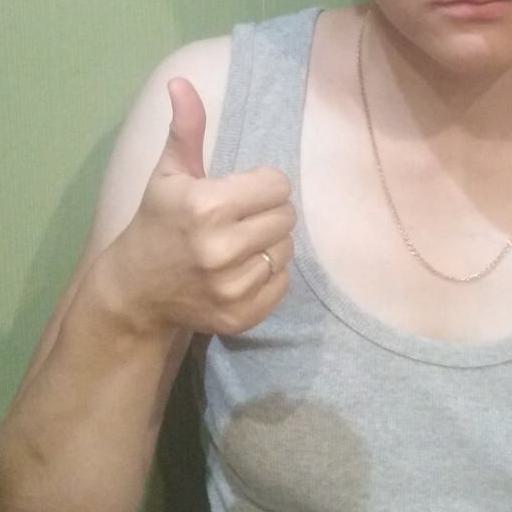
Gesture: like